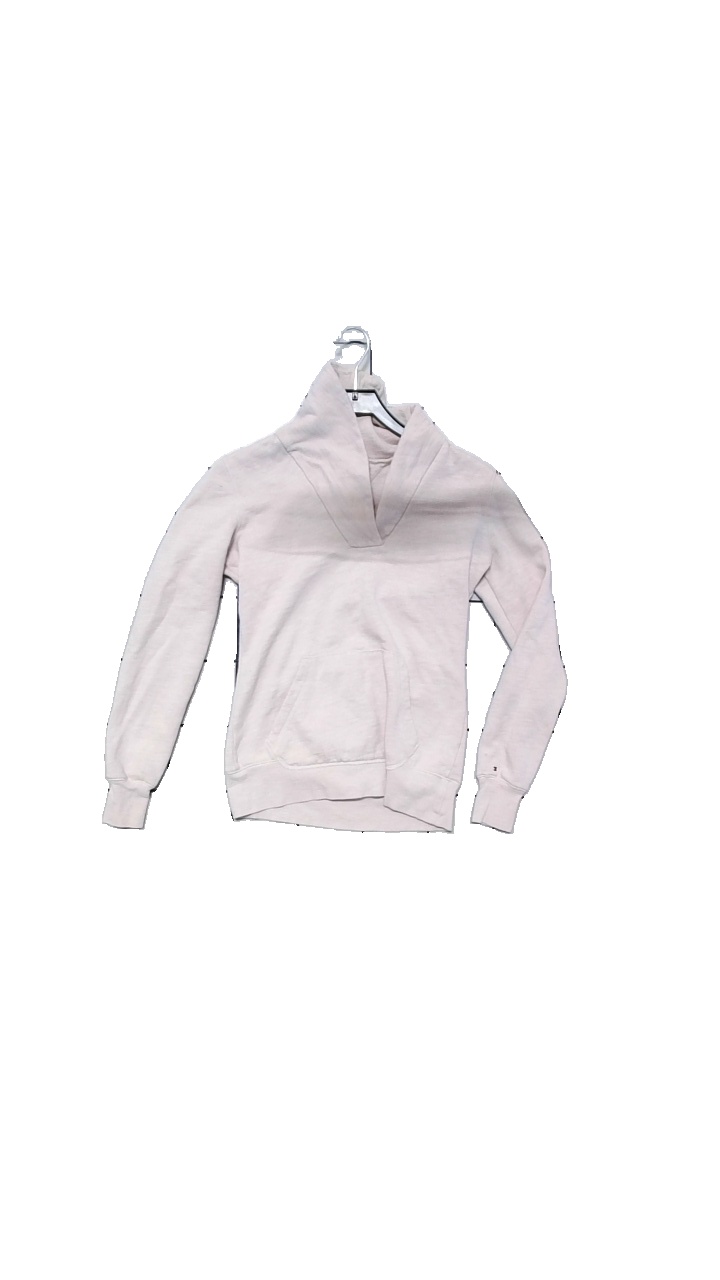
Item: Sweater (Ladies)
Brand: Tommy Hilfiger
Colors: Pink
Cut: Regular
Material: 80% cotton, 20% polyester
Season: Spring
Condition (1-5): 4
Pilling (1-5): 2
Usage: Reuse
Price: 100-150